RuPaul Roast (RuPaul's Drag Race season 5)

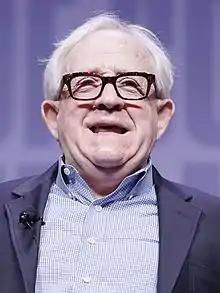
Leslie Jordan is a guest judge.

For the episode's mini-challenge, the contestants "read" (or playfully insult) each other. Alaska wins the mini-challenge.